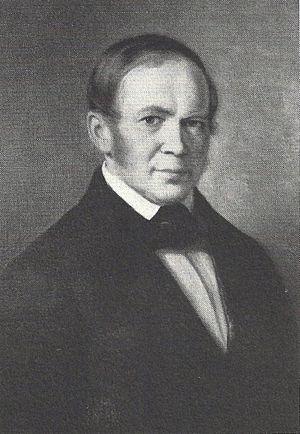
Eberhard Friedrich Walcker est un facteur d'orgue allemand, fondateur de E.F. Walcker & Cie, l'une des plus prestigieuses manufactures d'orgues allemandes dont l'activité débute au milieu du XIXᵉ siècle.